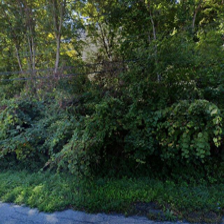
Label: streetView